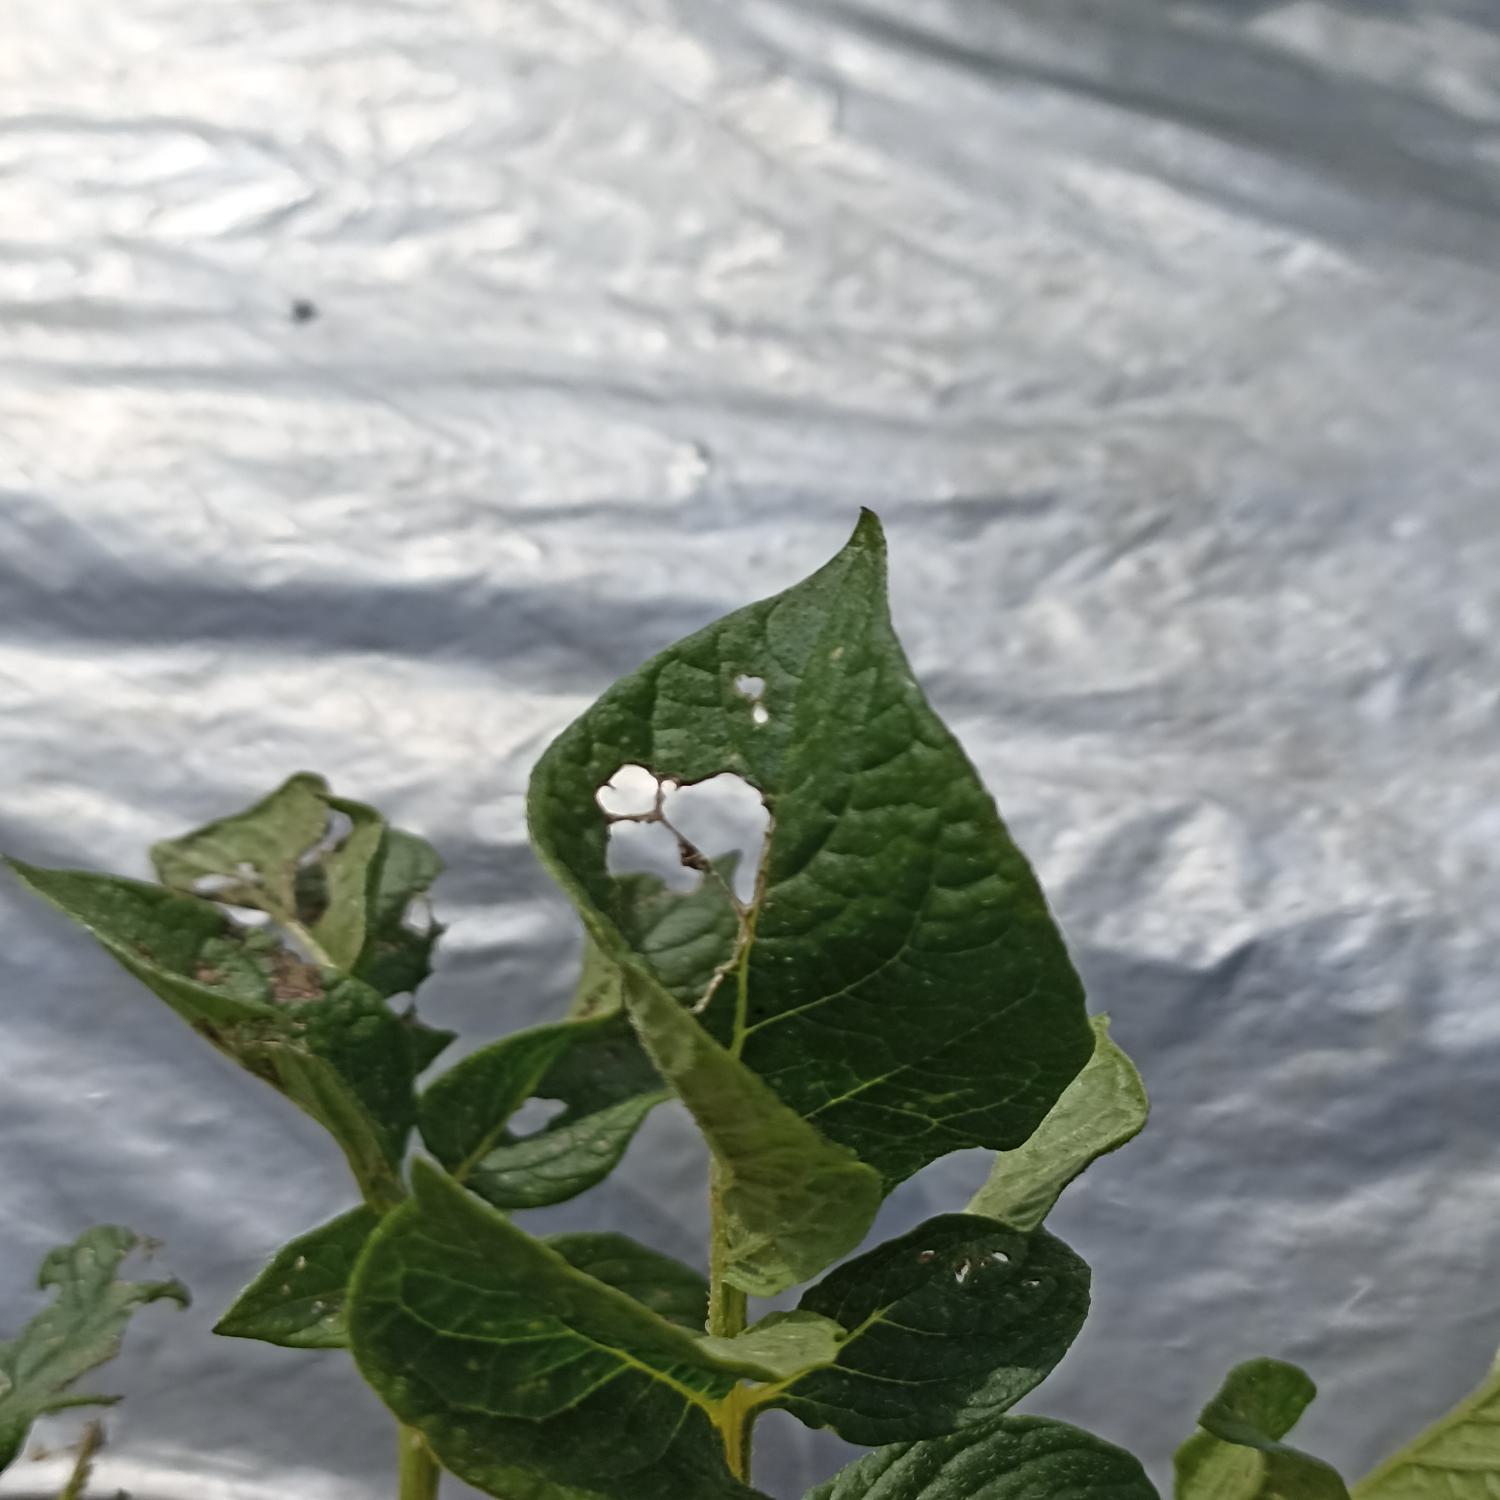
Label: Pest